Women on the Edge (1929 film)

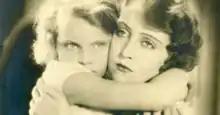
Inge Landgut and Elga Brink

Women on the Edge (German: Frauen am Abgrund) is a 1929 German silent drama film directed by Georg Jacoby and starring Gustav Diessl, Elga Brink and Inge Landgut. Paul Hörbiger notably played the part of a Jewish Impresario Siegfried Nürnberger.